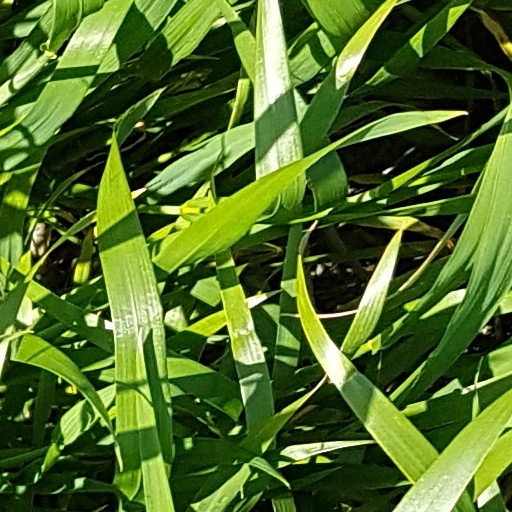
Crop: wheat